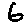
Label: 6